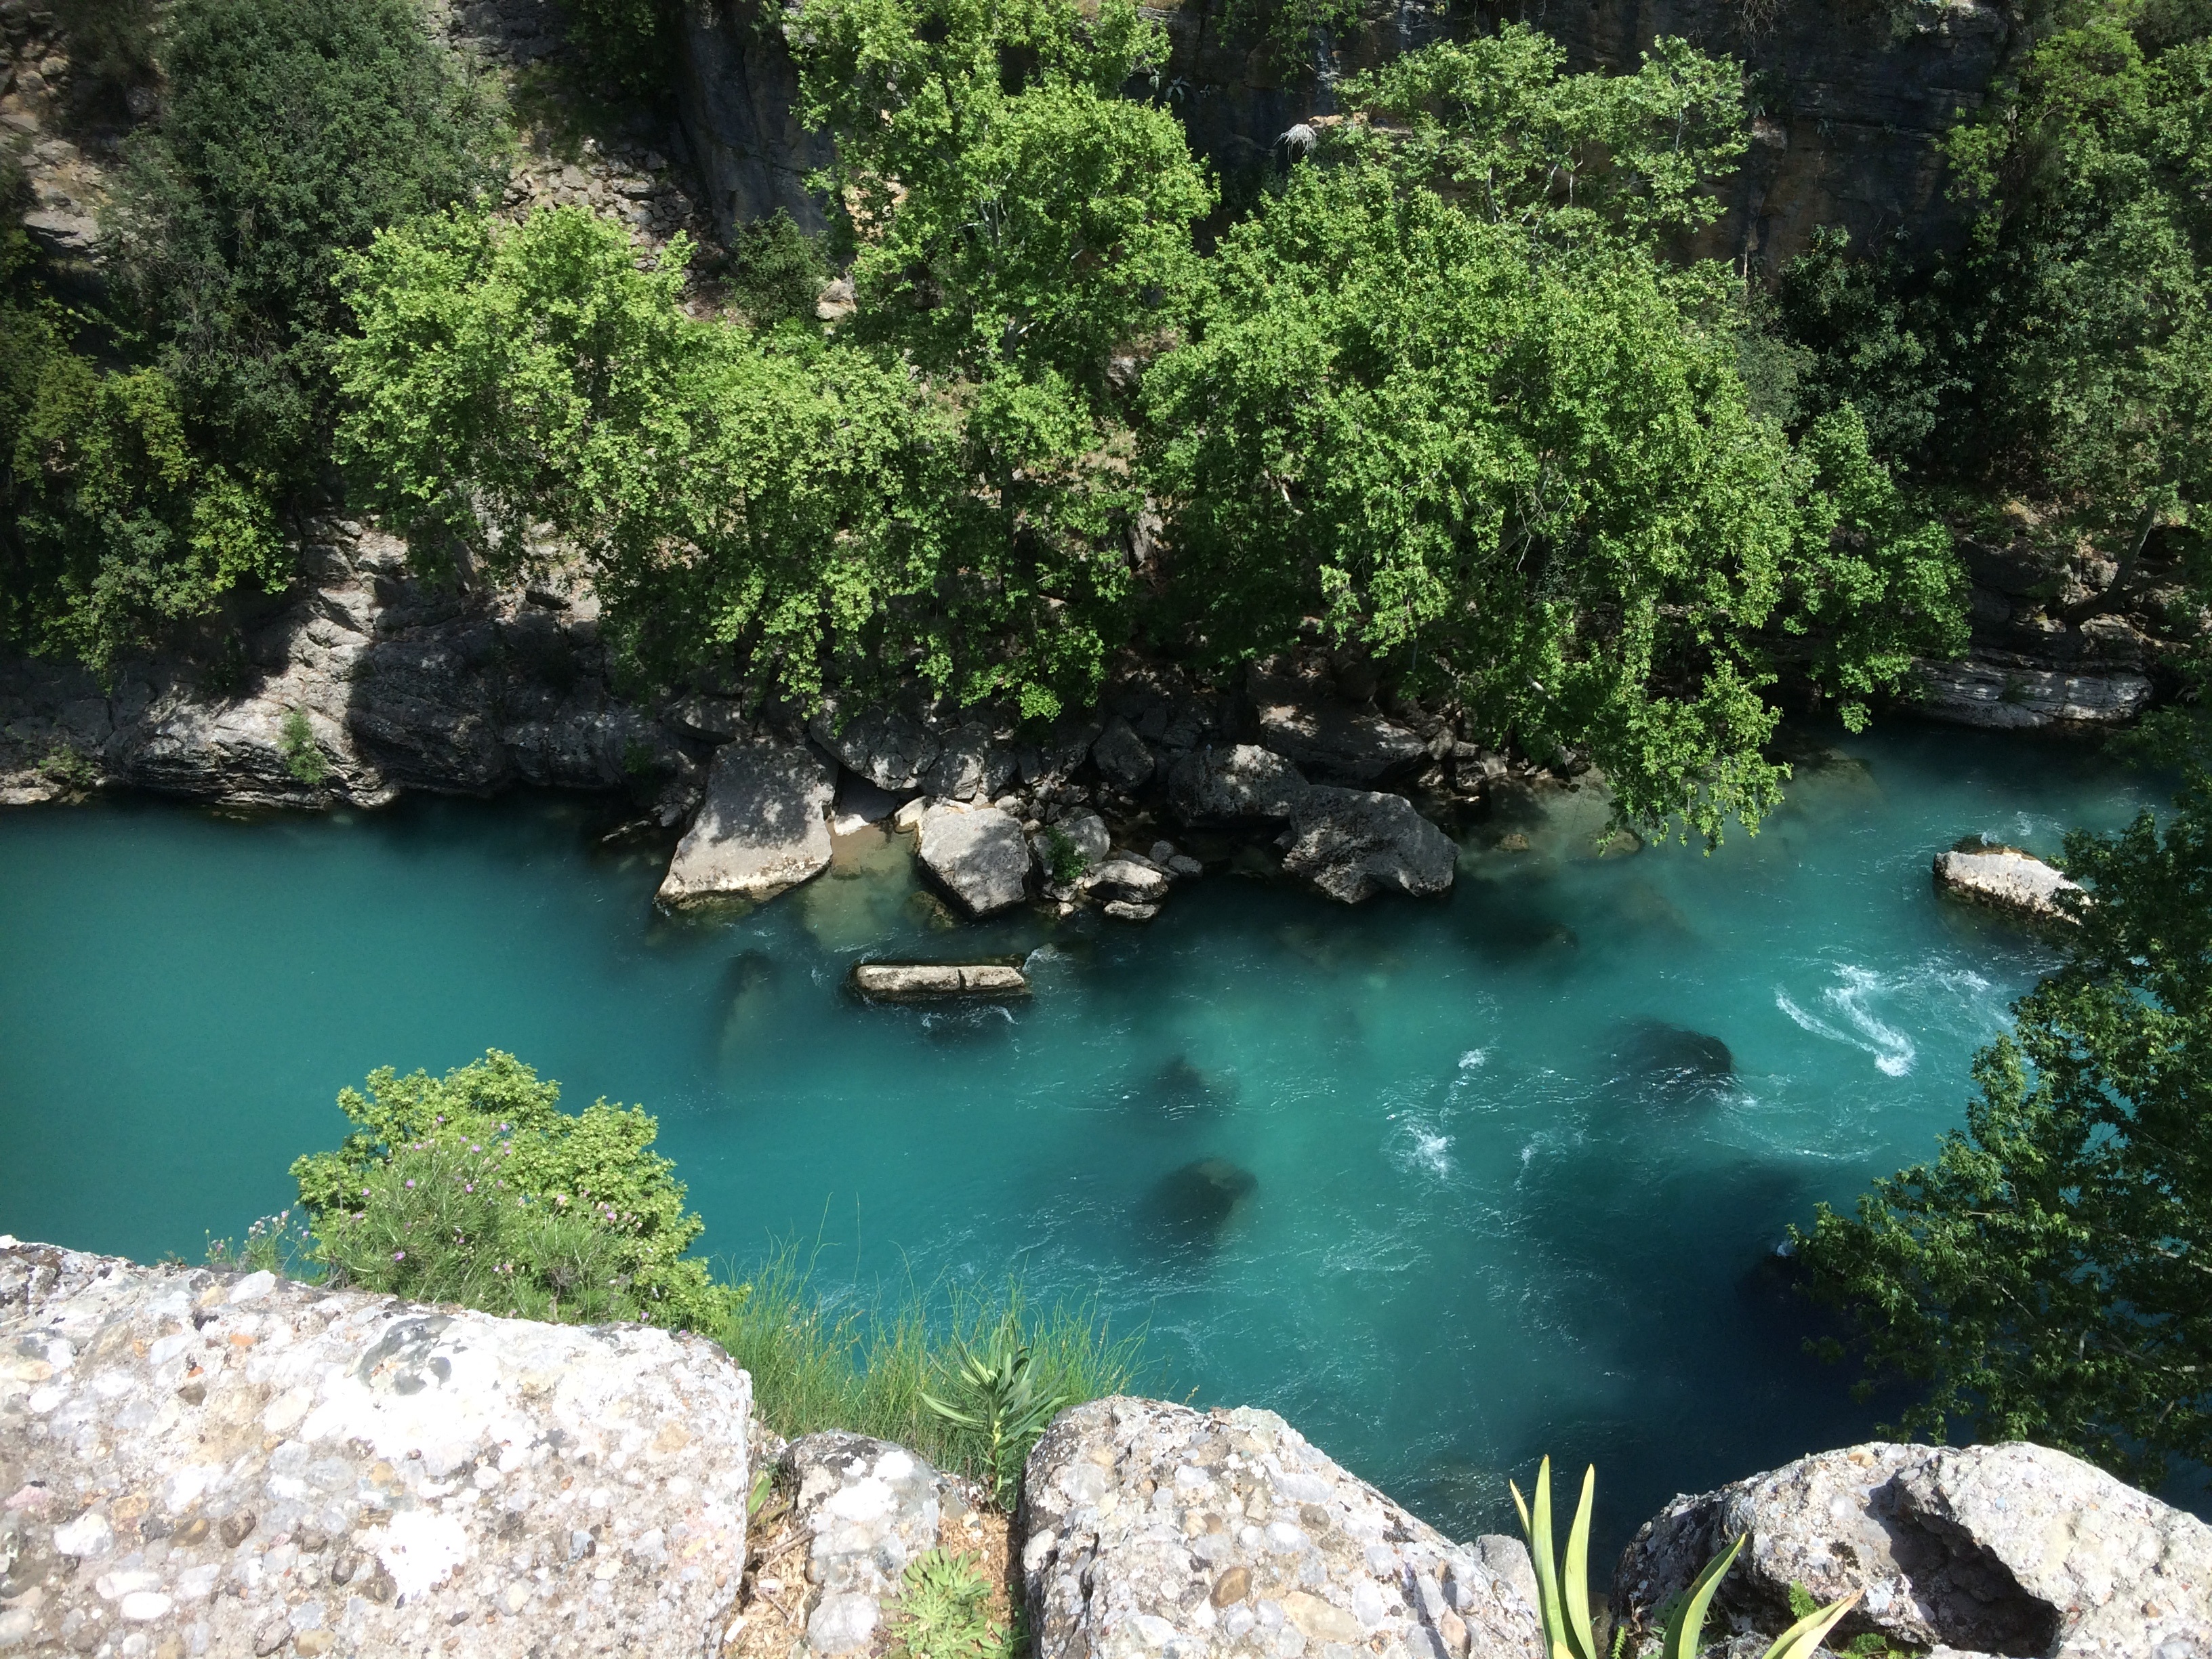
adventure, river, pond, stream, jungle, holiday, rapid, blue, gorge, canyon, body of water, world heritage, mountains, vegetation, watercourse